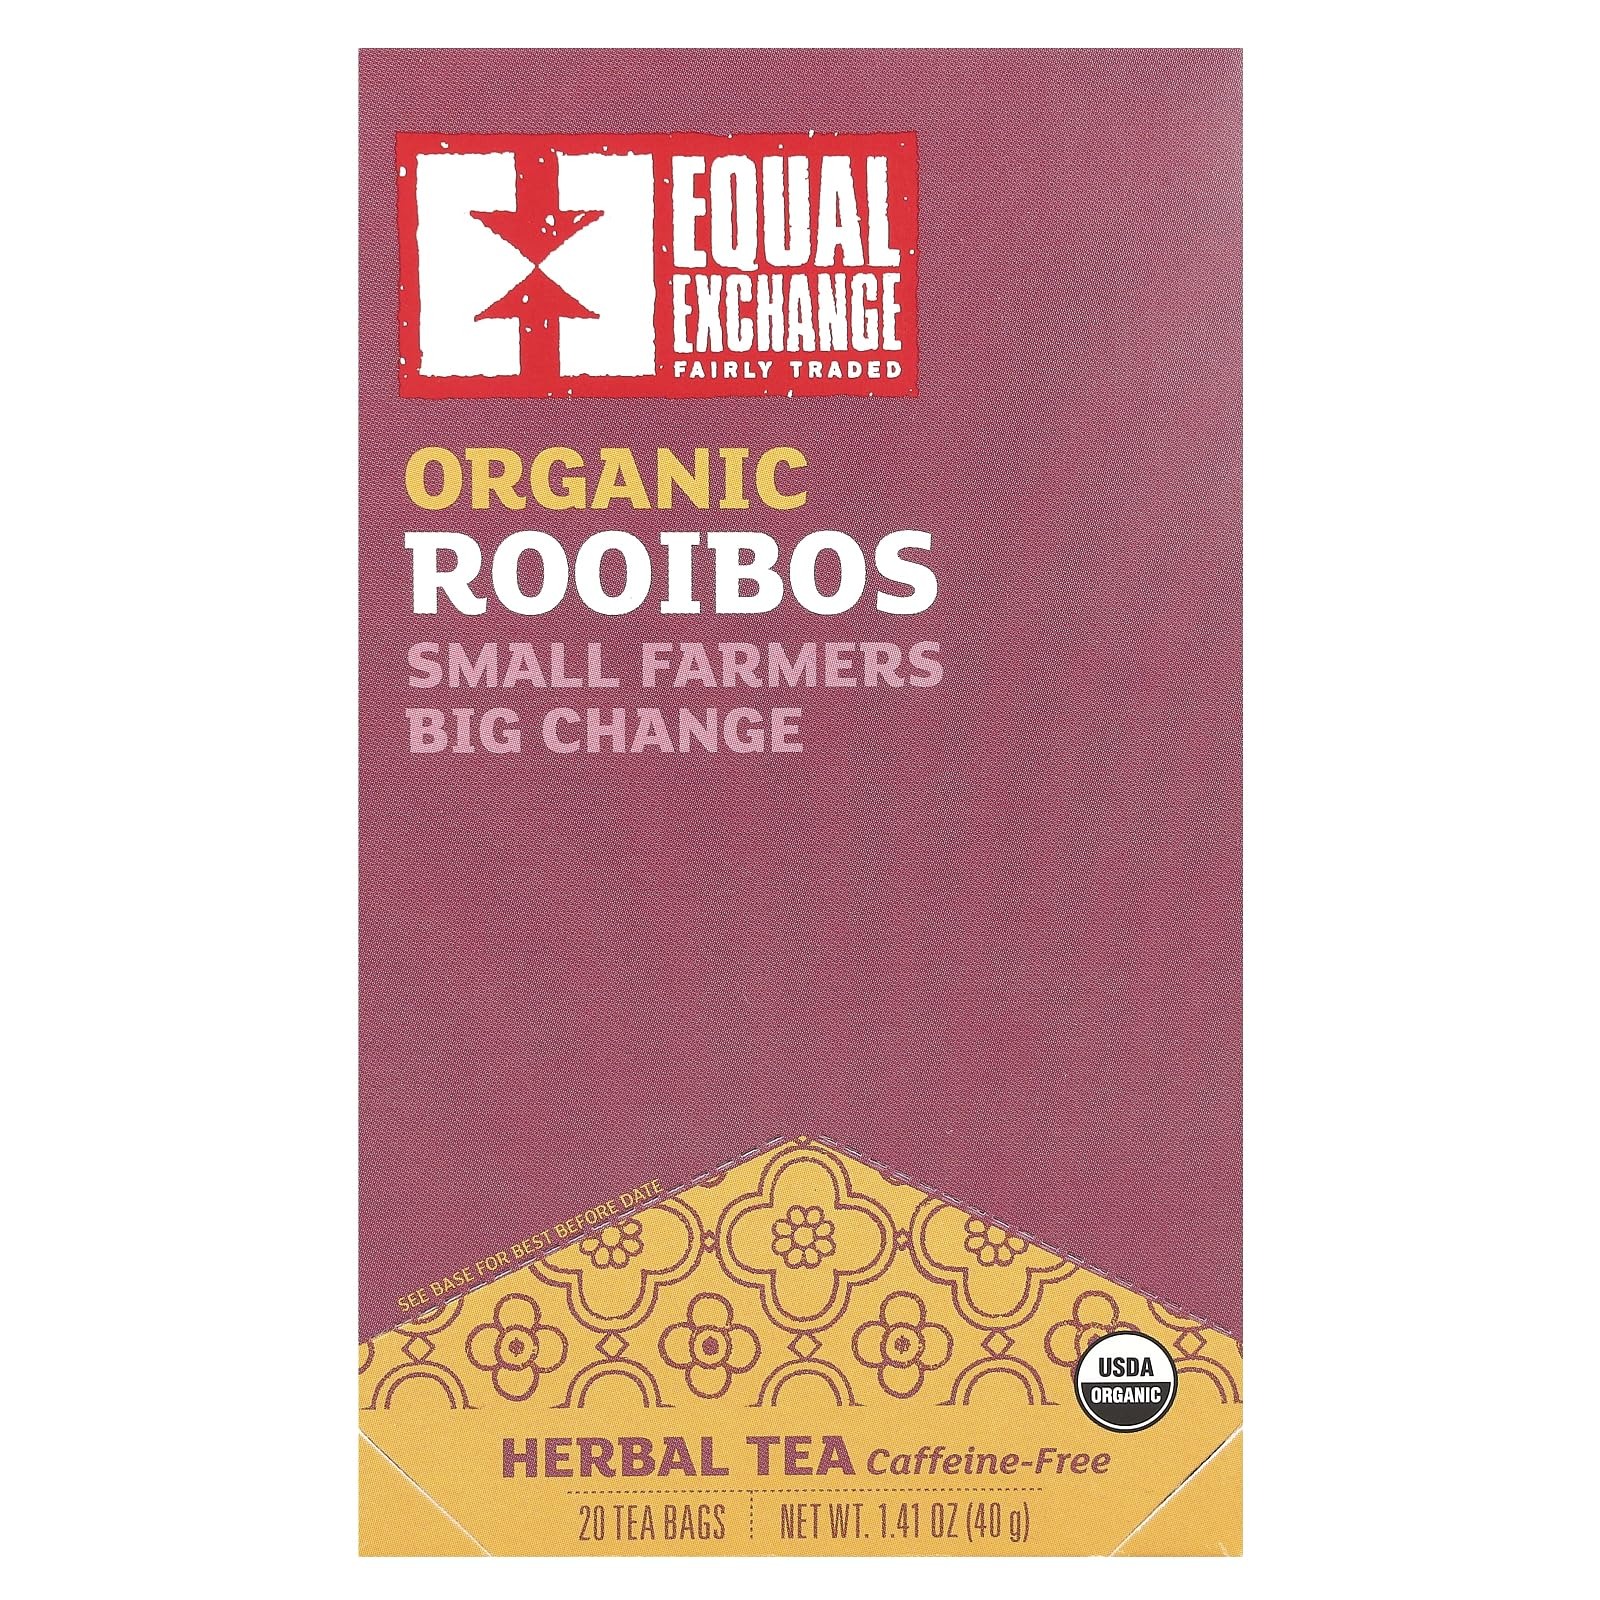
Item Name: Organic Rooibos Tea Equal Exchange 20 Bags Box
Value: 20.0
Unit: Count

Price: 5.46